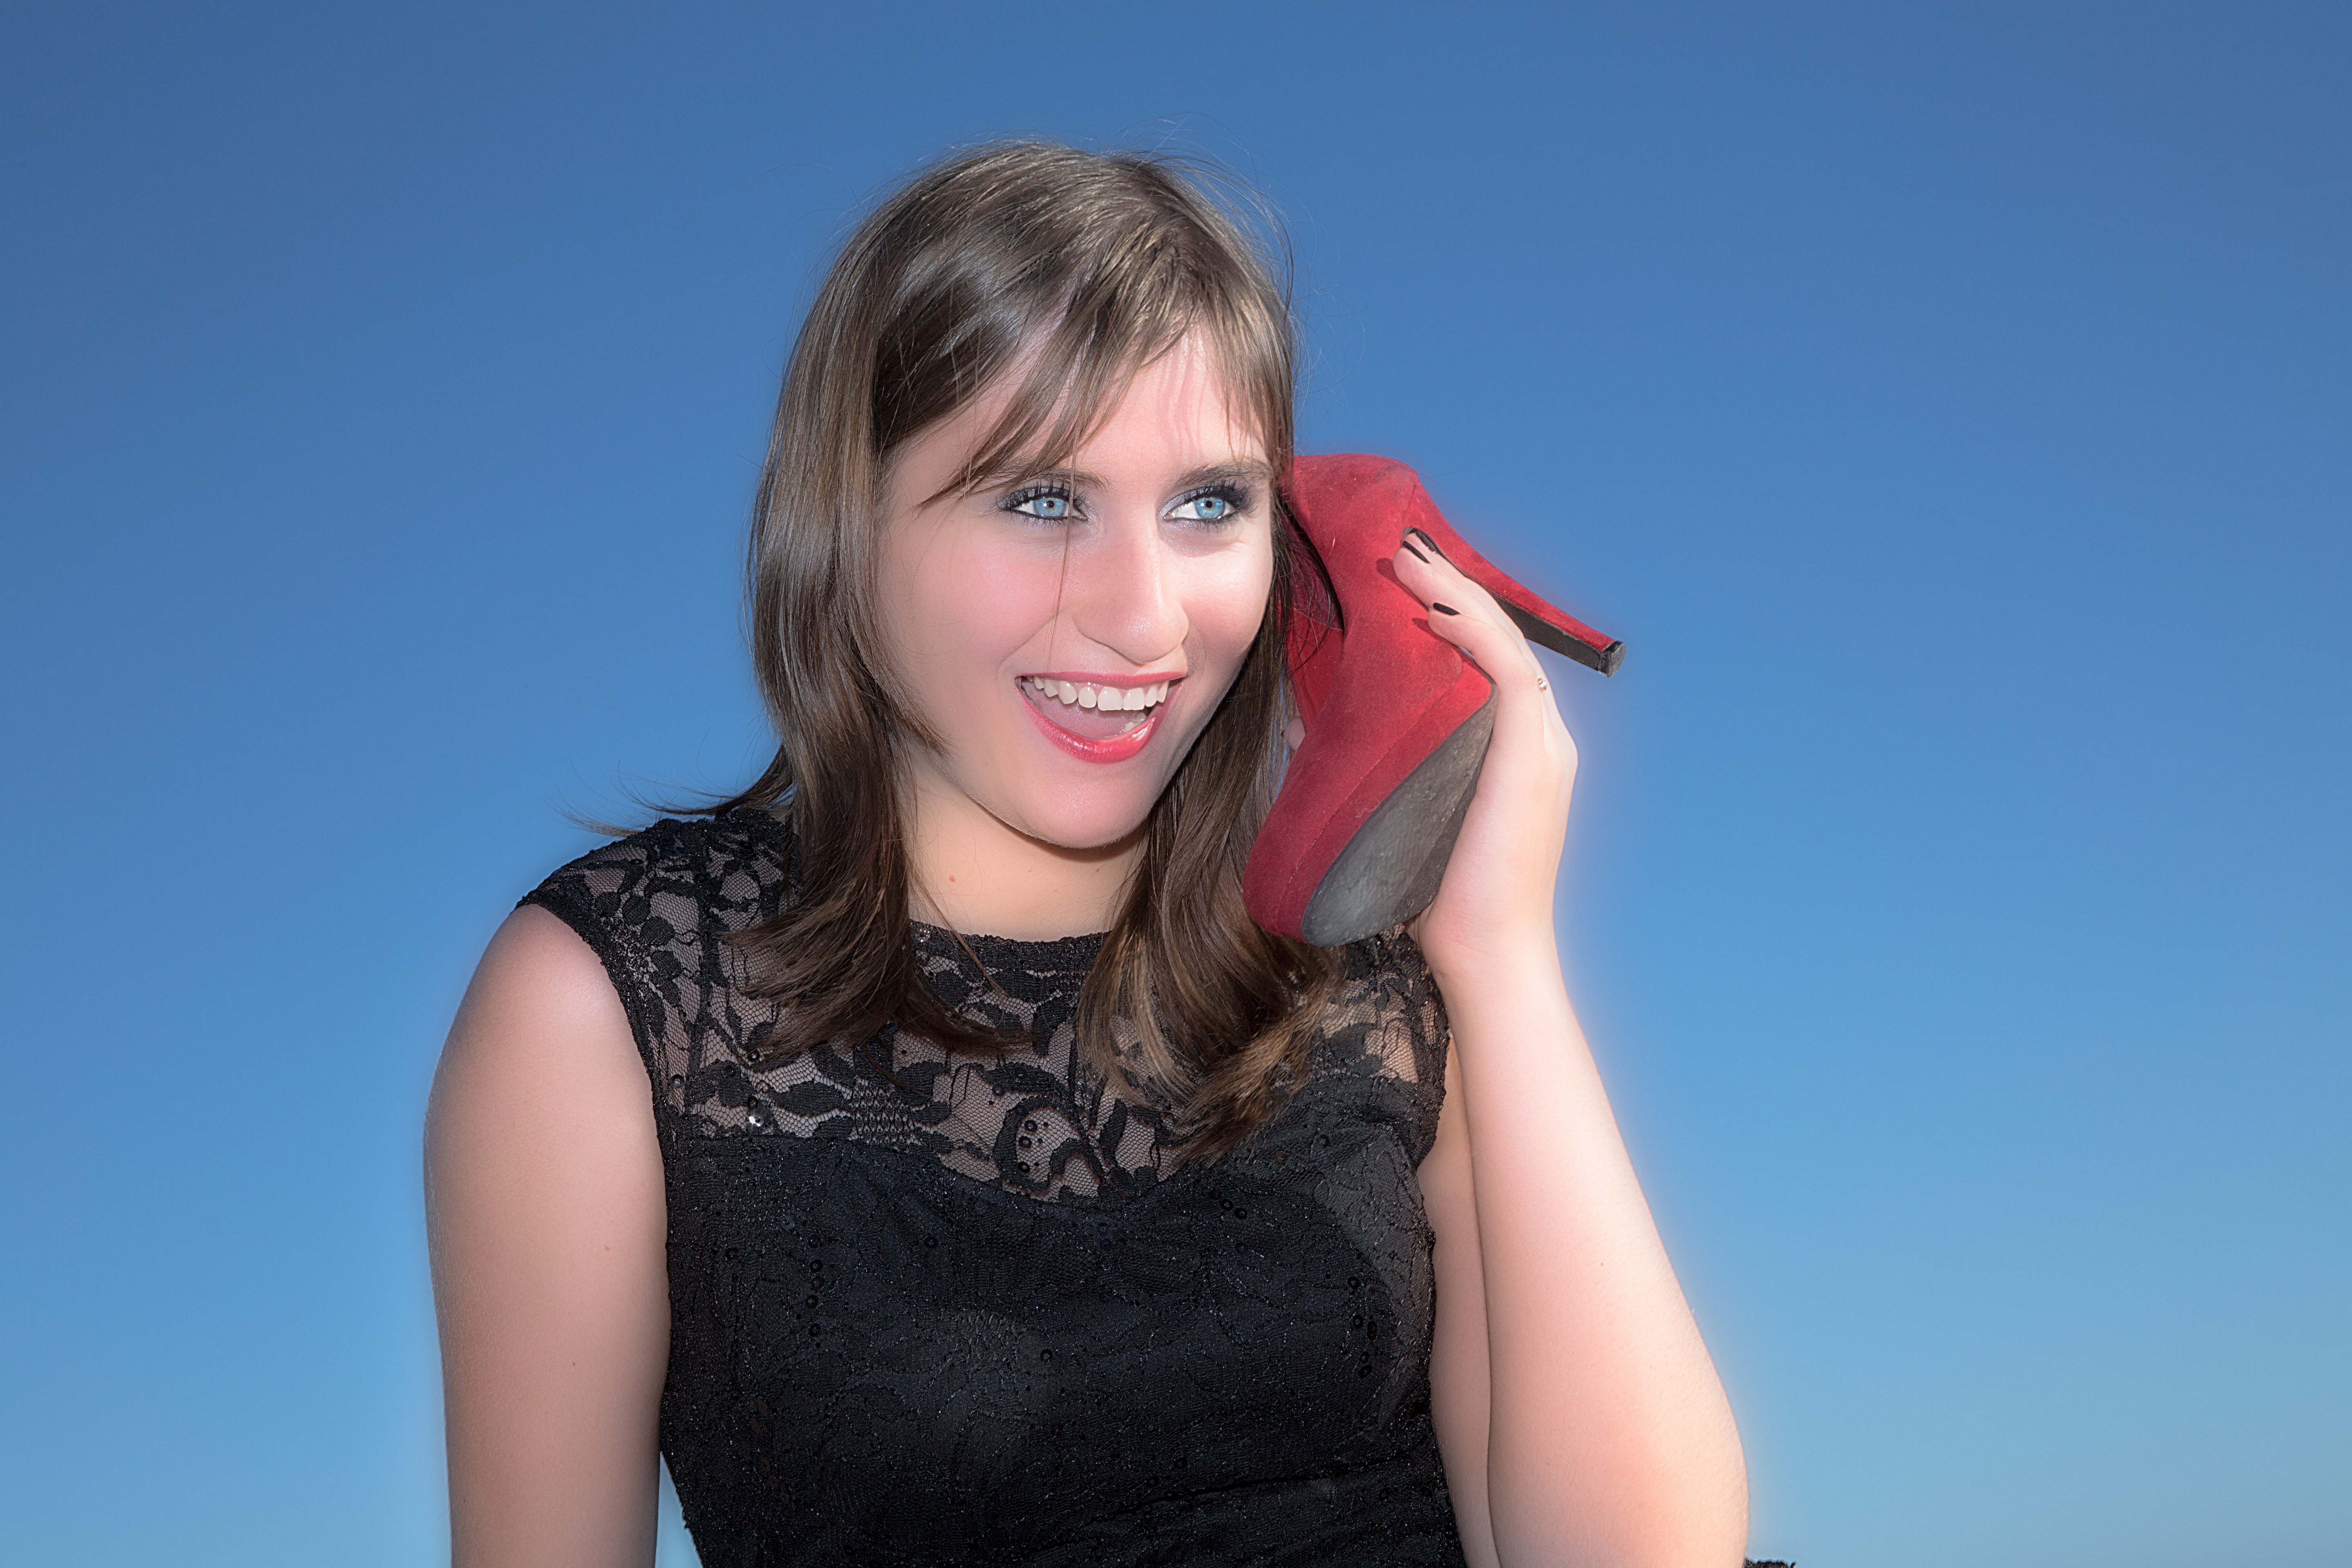
hand, beach, person, girl, woman, hair, photography, female, leg, portrait, model, spring, red, fashion, blue, lady, facial expression, hairstyle, smile, long hair, human body, fun, dress, eye, skin, beauty, beautiful, sexy, elegant, blond, emotion, glamour, photo shoot, brown hair, female beauty, portrait photography, art model